Philip Vellacott

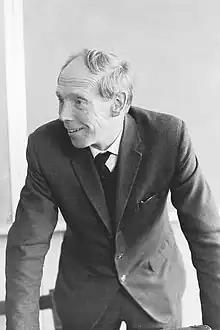

Philip Humphrey Vellacott (16 January 1907 – 24 August 1997) was an English classical scholar, known for his numerous translations of Greek tragedy.